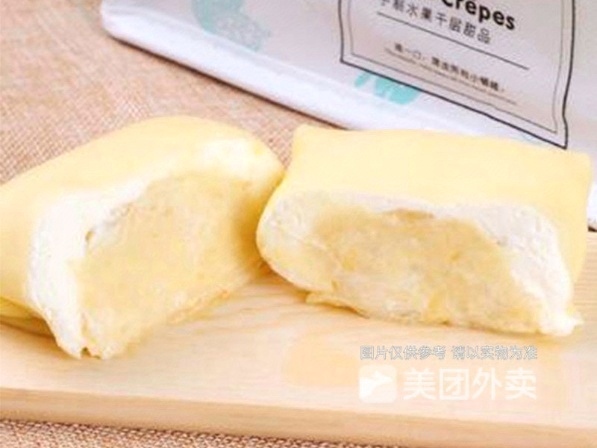
Label: Durian_pancake